Al-Wishah fi Fawa'id al-Nikah

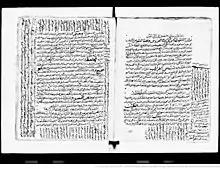
Pages from MS. Arabe 3066 with extensive marginal notes.

Al-Wishāḥ fī Fawāʾid al-Nikāḥ ("The Sash on the Merits of Wedlock") is an Arabic literary work of sexology and sex education written by the Egyptian Muslim scholar Jalal al-Din al-Suyuti in the late 15th century. It has been called the apex of its genre of Islamically based sex and marriage manuals in Arabic, a form of literature that originated in 10th-century Baghdad. The work is one of a number of such works written by Al-Suyuti dealing with sex, the others including "Nawāḍir al-Ayk fī Maʻrifat al-Nayk", "Nuzhat al-Mutaʾammil", and "Shaqāʾiq al-Utrunj fī Raqāʾiq al-Ghunj".